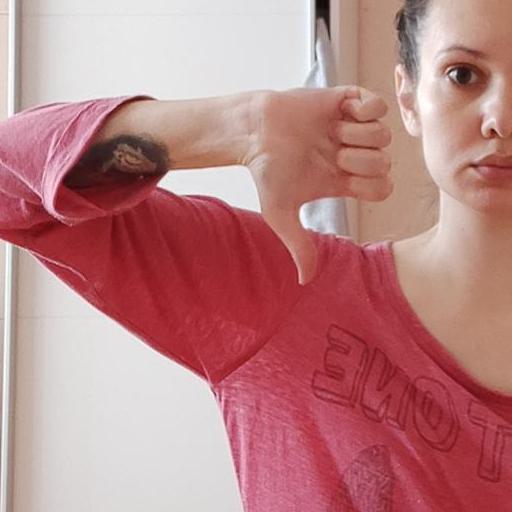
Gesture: dislike